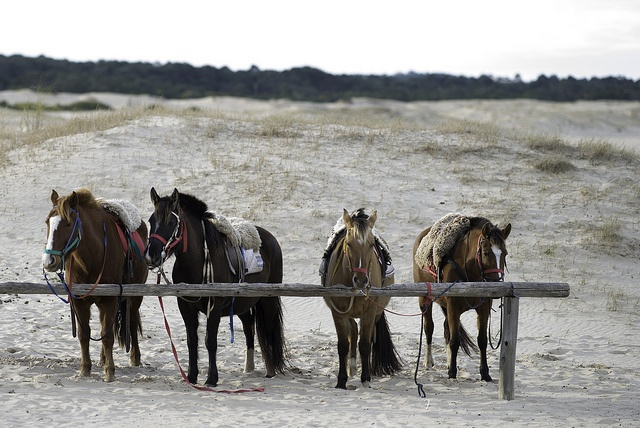
a number of horses tethered to a wooden bench
Four horses that have been tied to a post.
Four horses are tied to a post on a beach.
Four horses standing next to each other on a dirt field.
A group of four horses standing tied to a post in the desert.